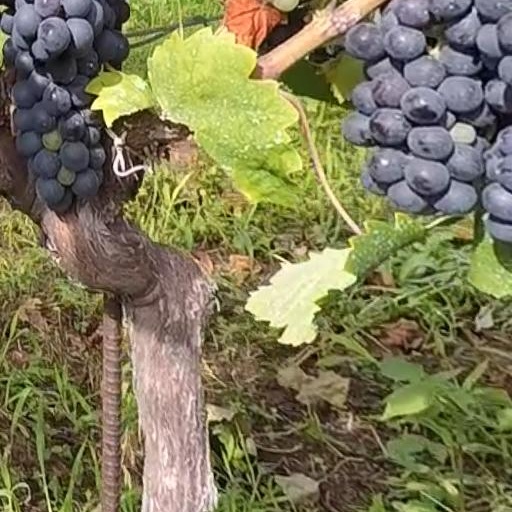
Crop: grape